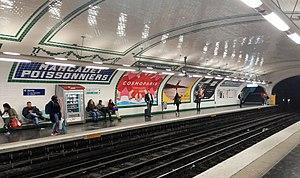
Marcadet - Poissonniers est une station des lignes 4 et 12 du métro de Paris, située dans le 18ᵉ arrondissement de Paris.